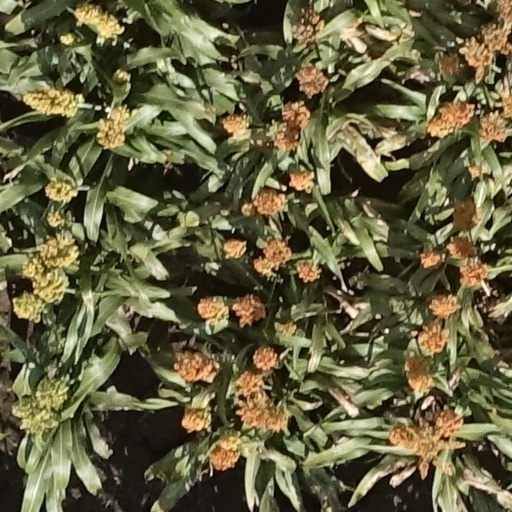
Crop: sorghum